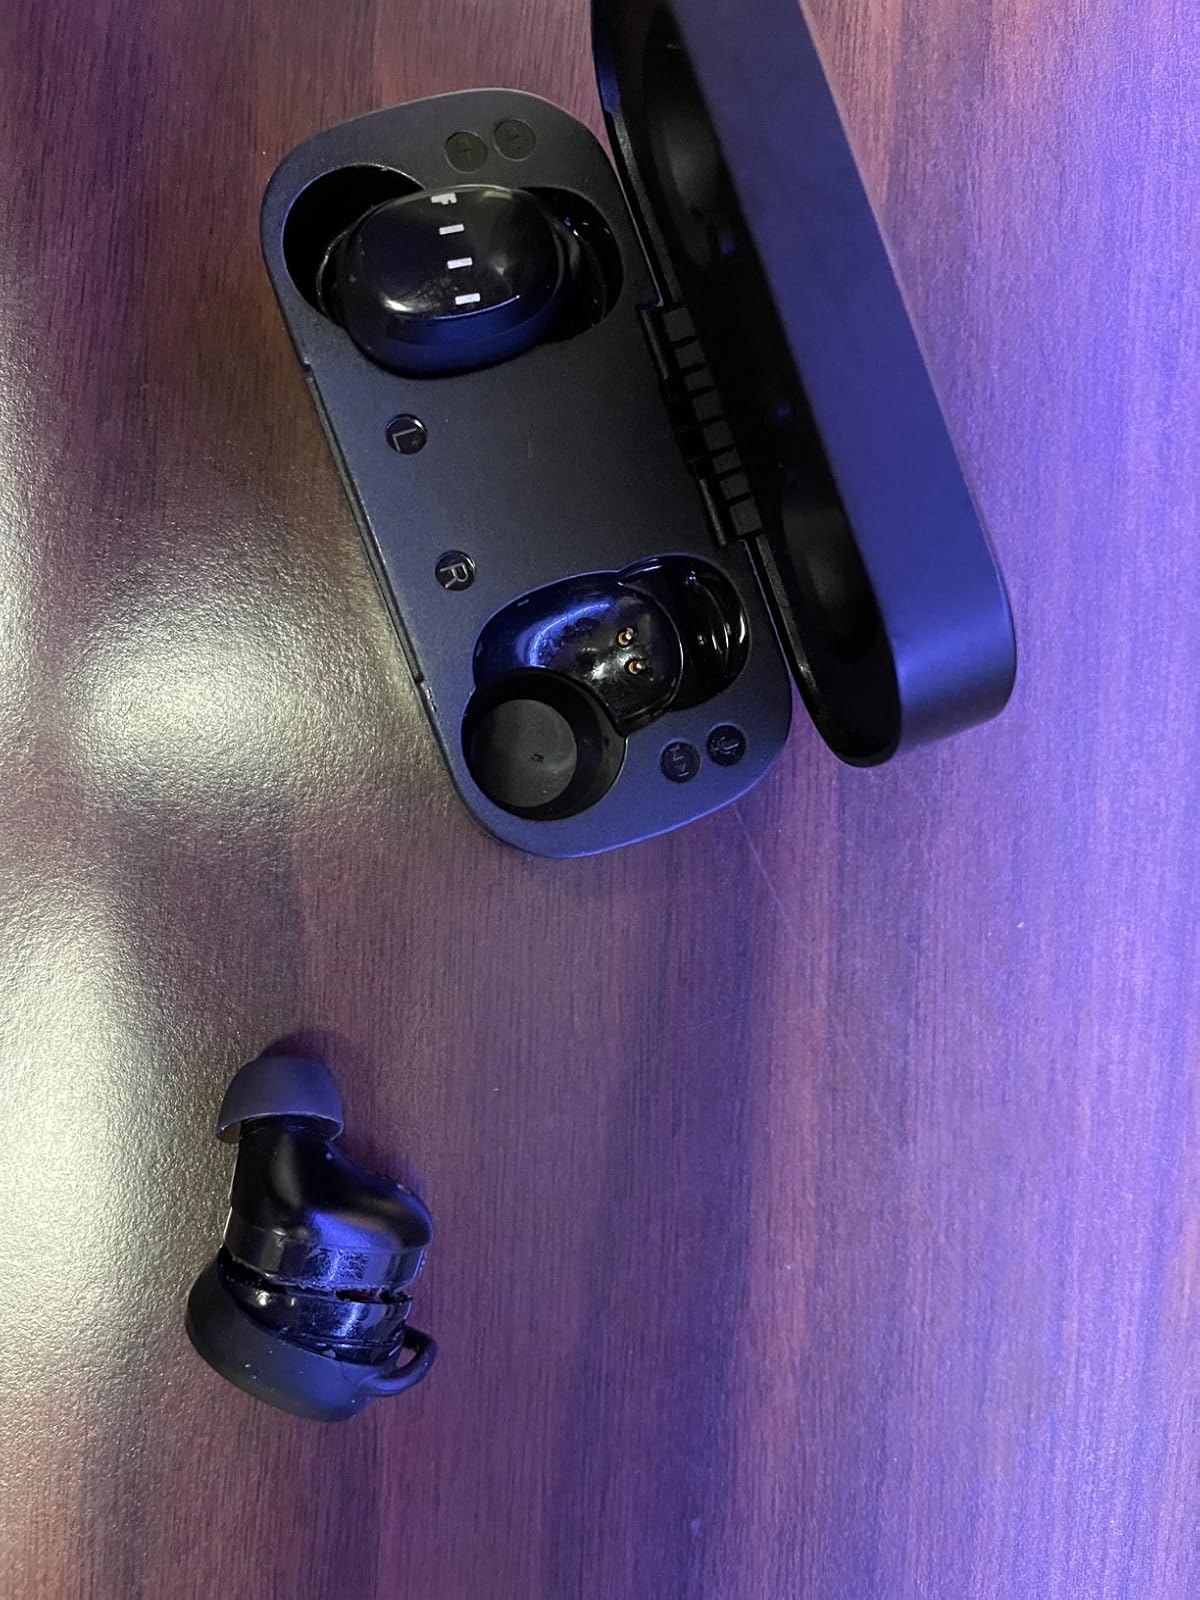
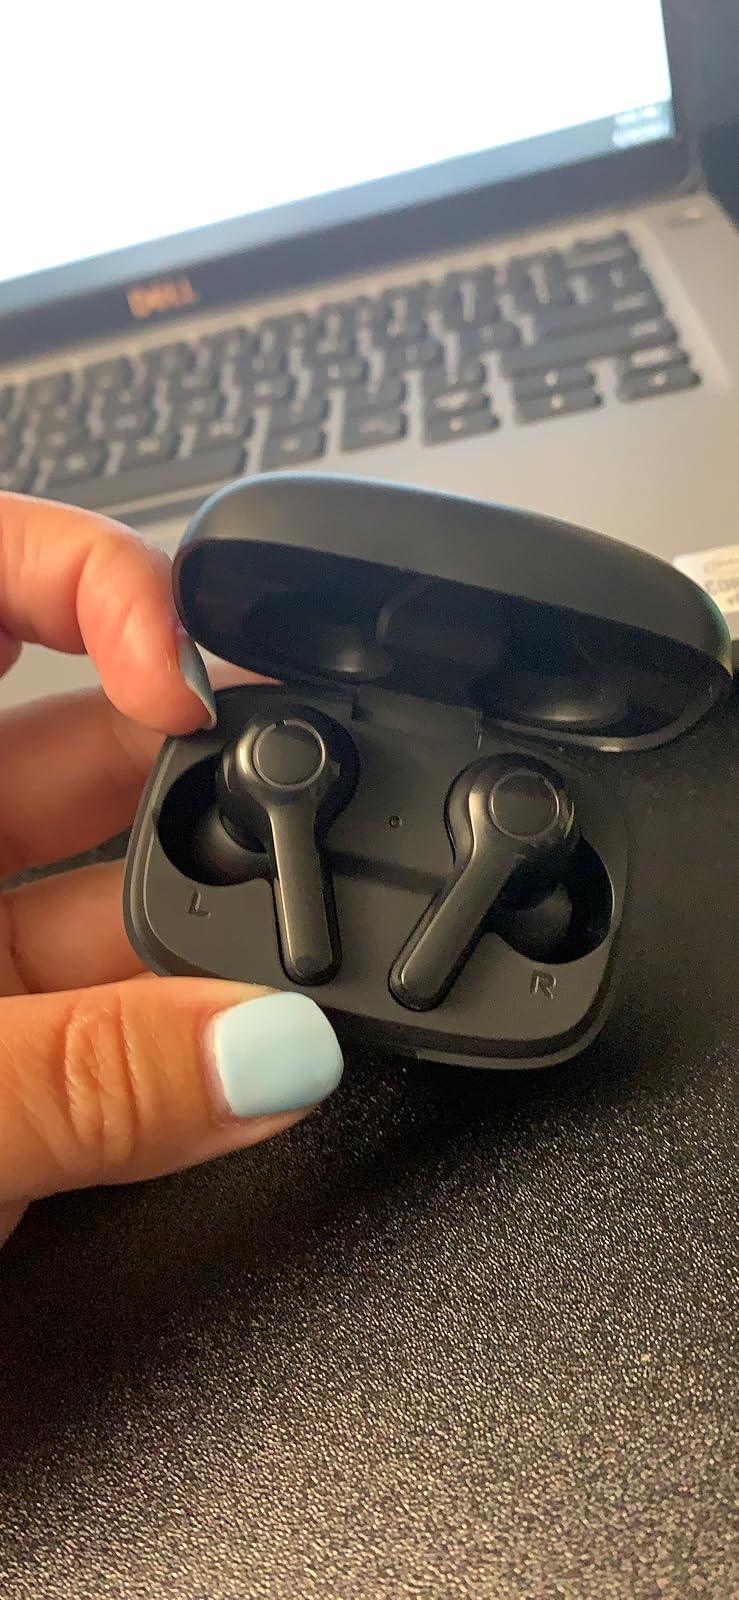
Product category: earbuds
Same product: no